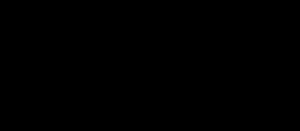
La Fantaisie en ut majeur, op. 15, D. 760 est une fantaisie pour piano en quatre mouvements composée par Franz Schubert en novembre 1822. Elle a été surnommée